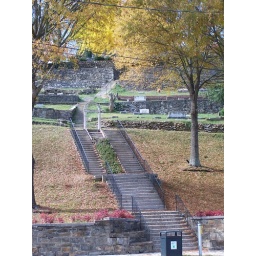
Myrtle Cemetery As Seen out the window of my car driving by